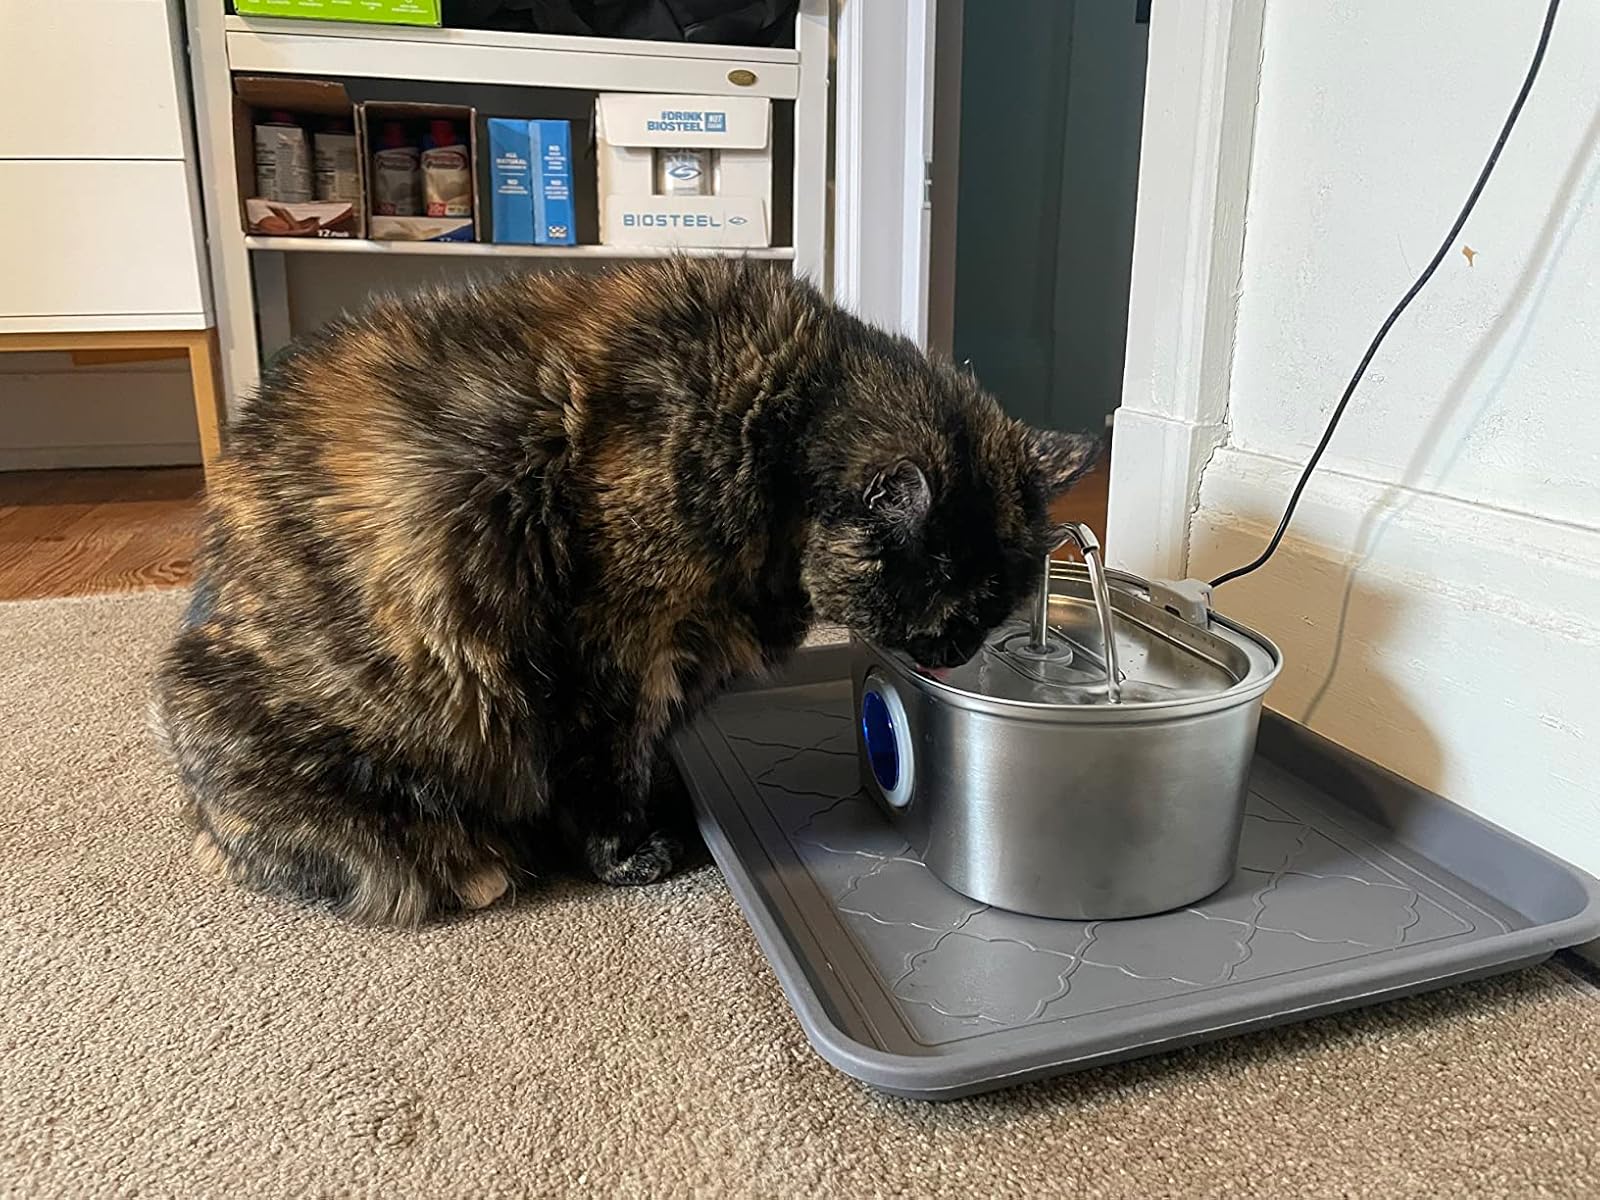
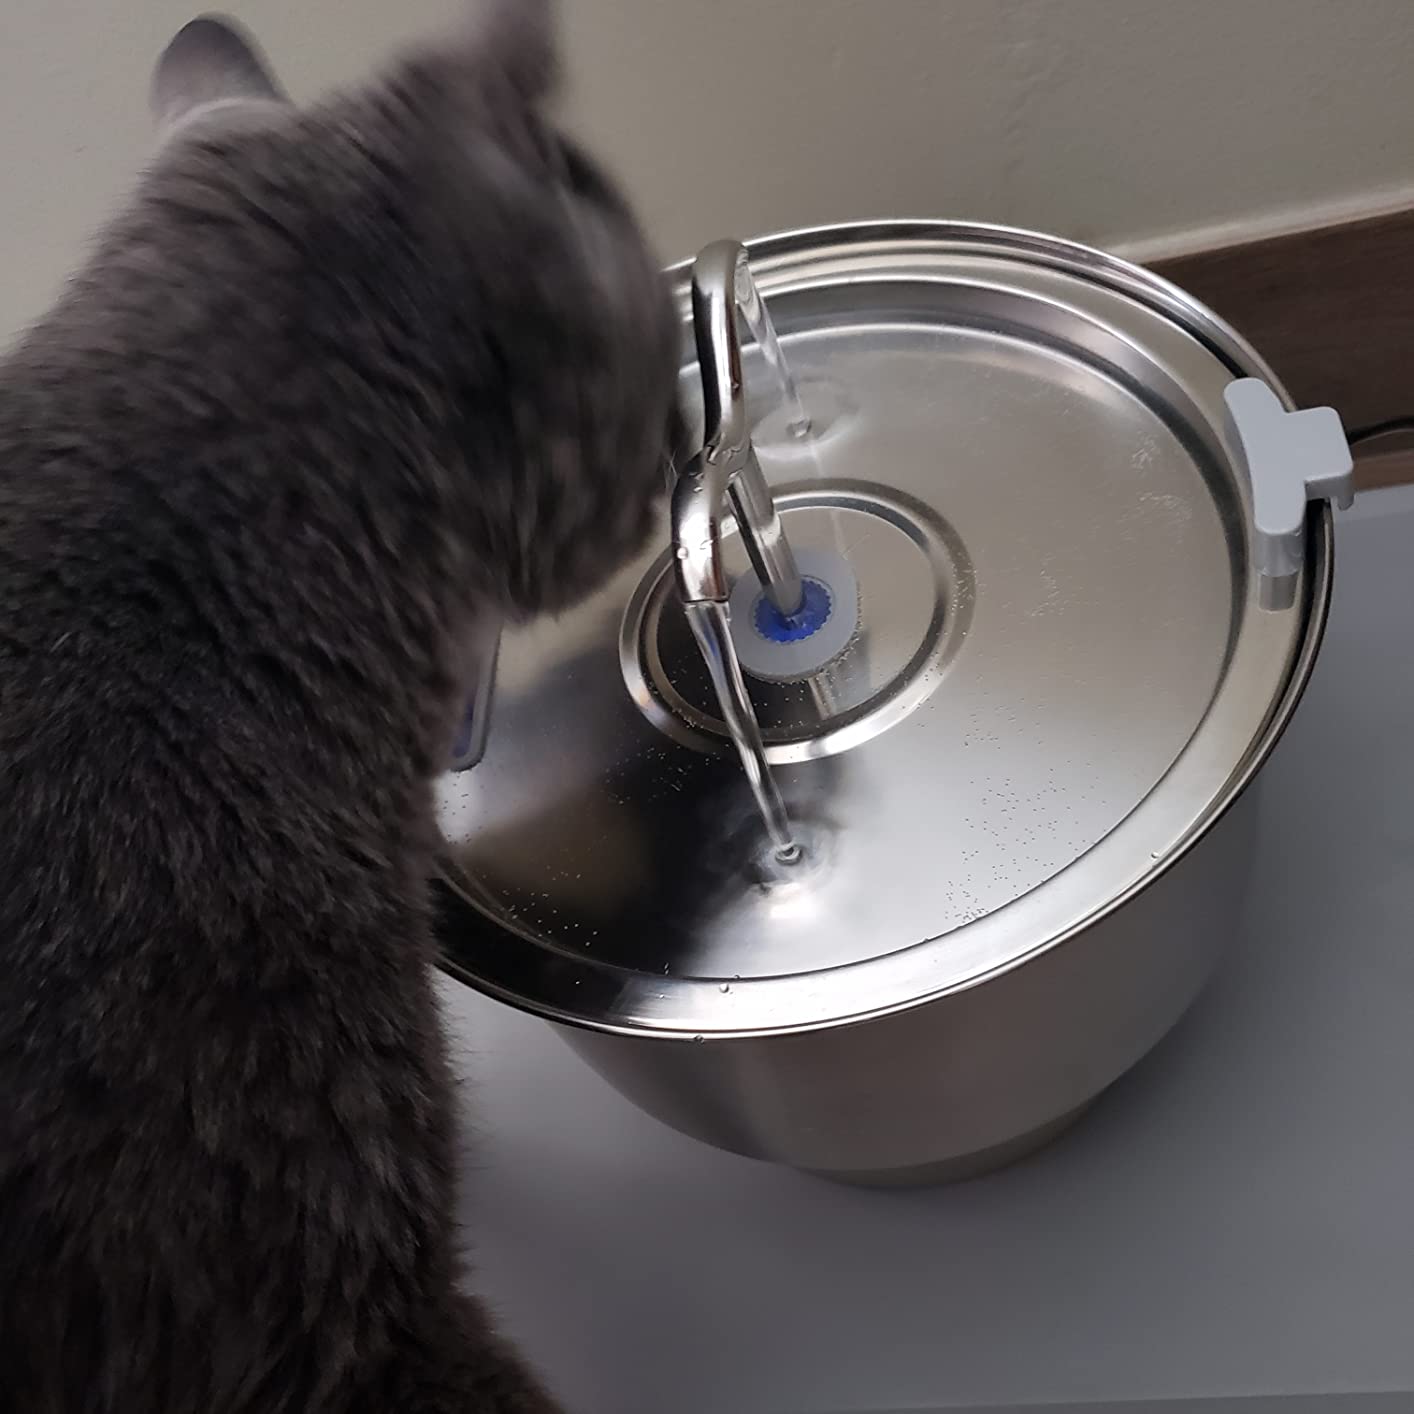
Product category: items_bowl
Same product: no